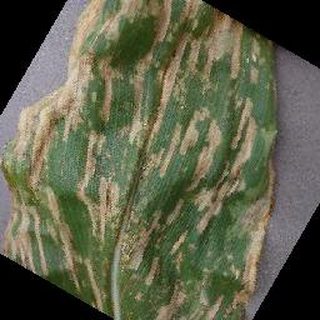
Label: corn_cercospora_leaf_spot